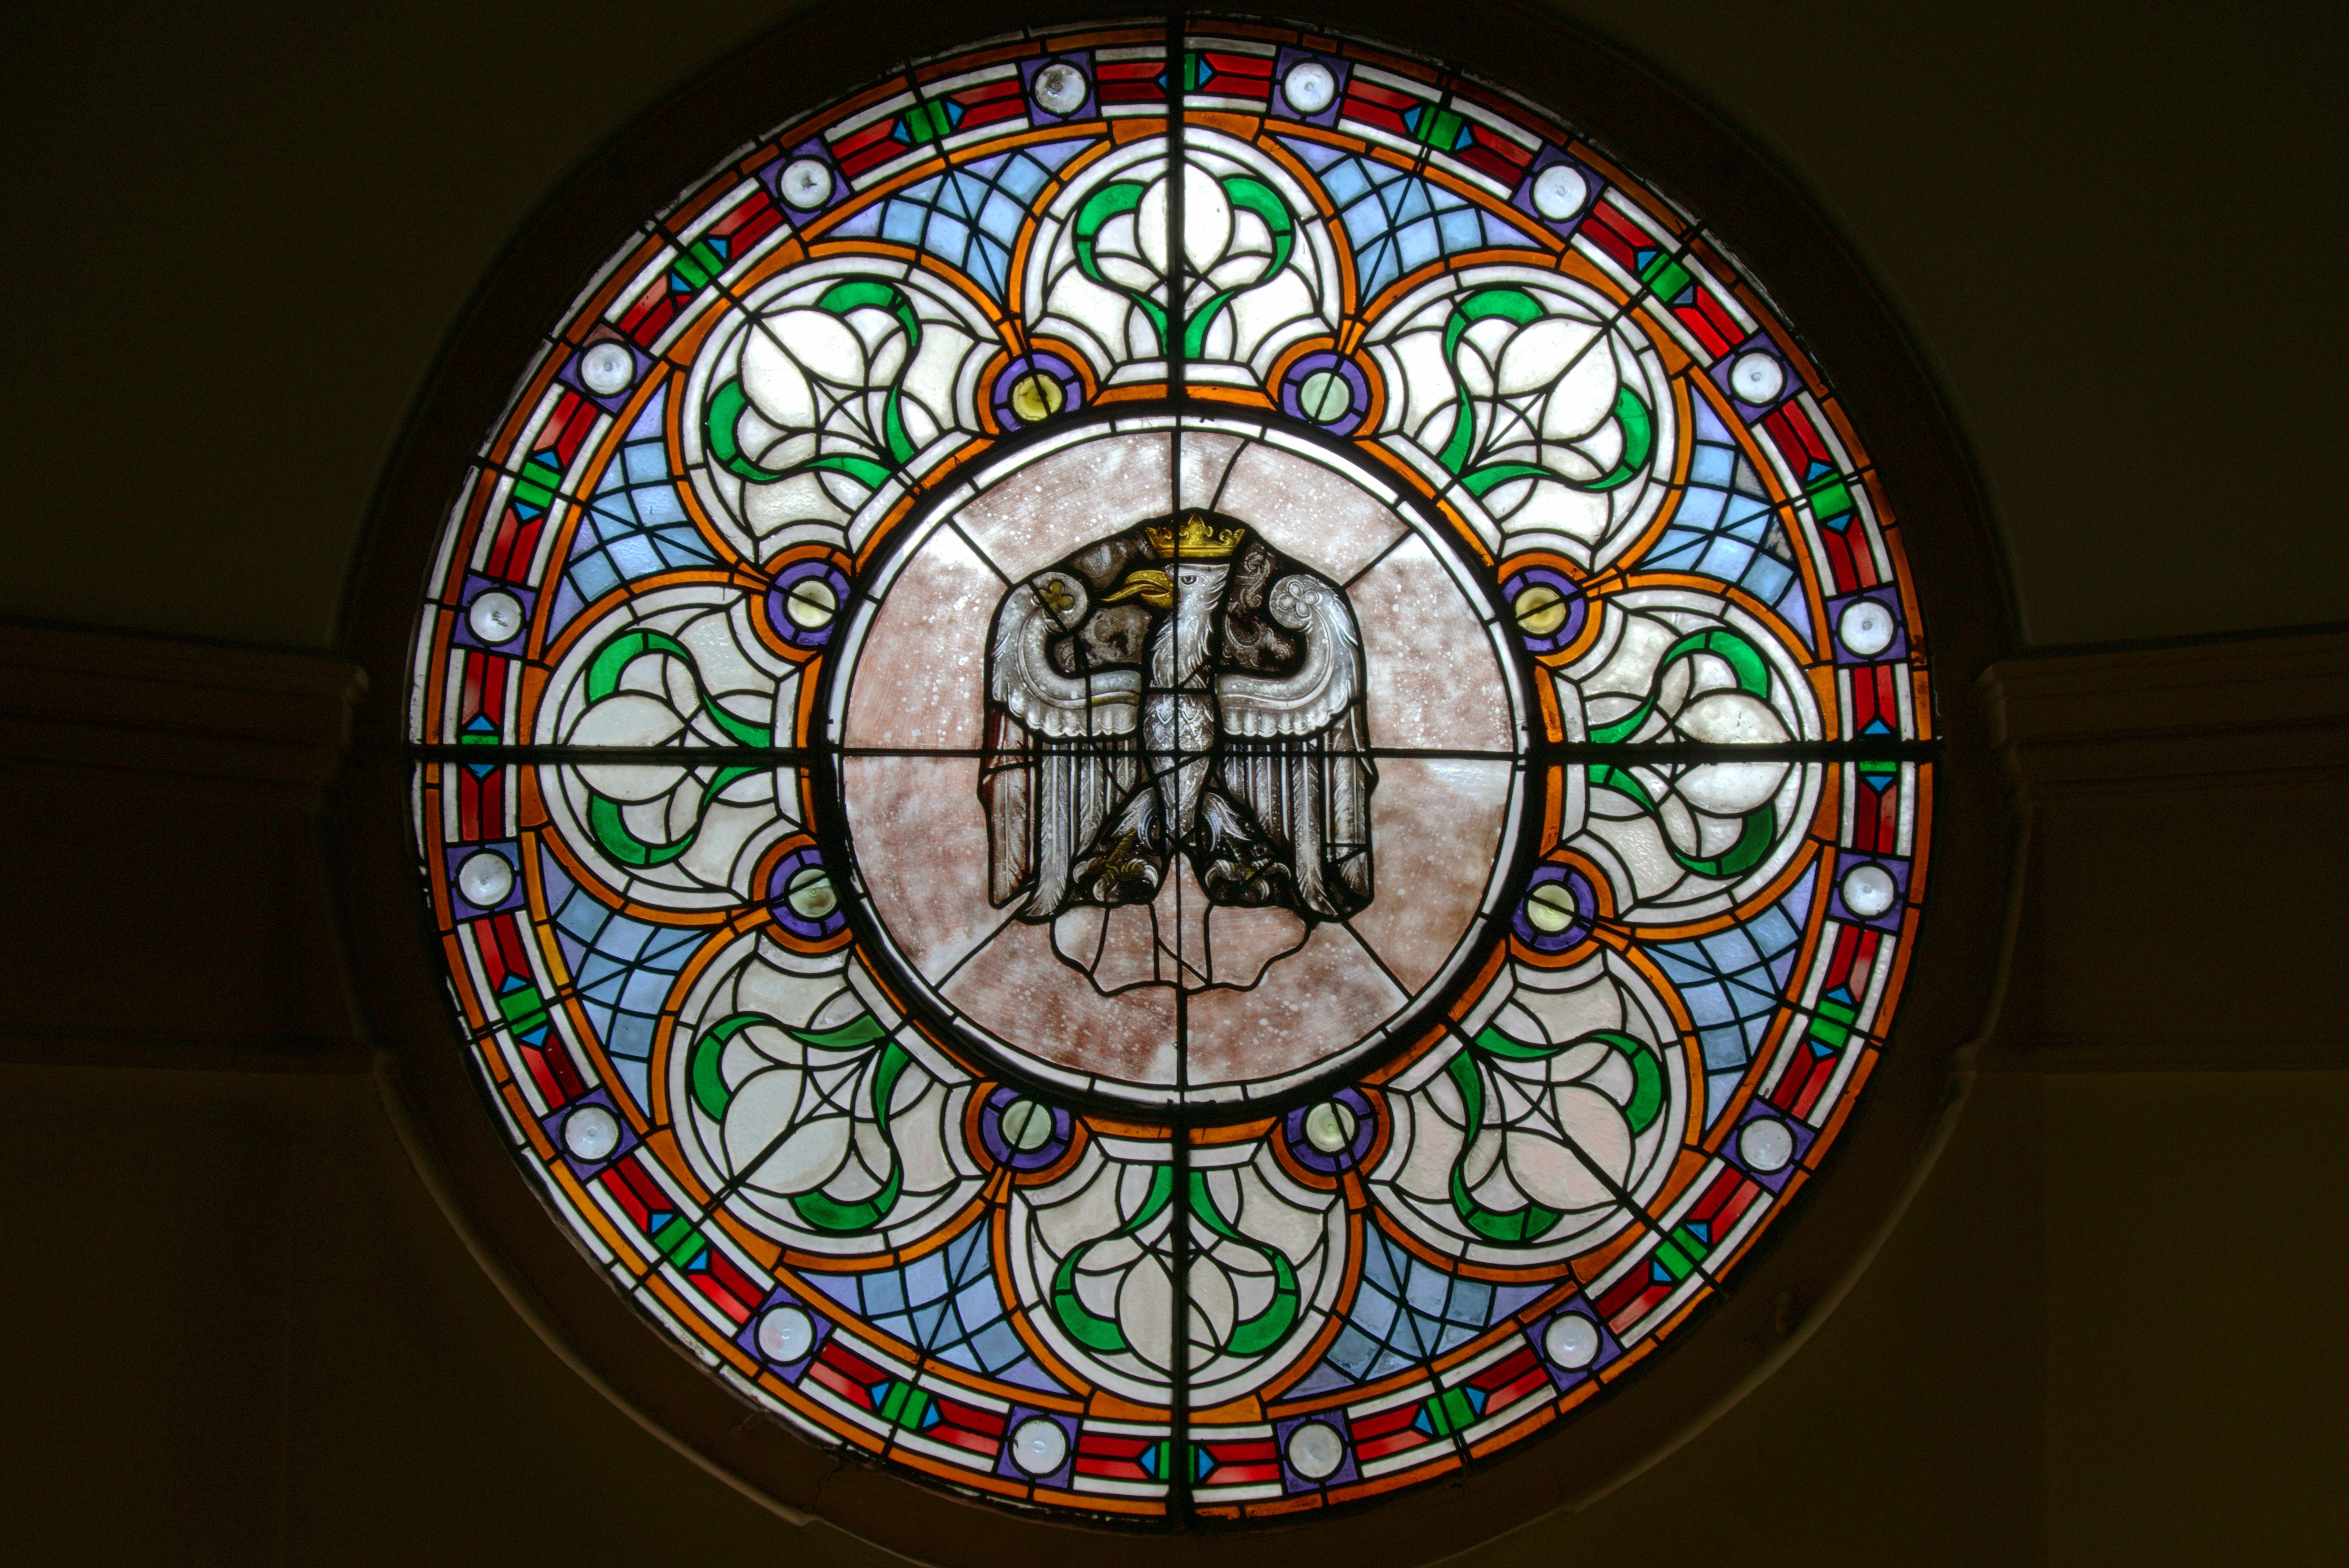
architecture, wheel, round, window, glass, monument, color, eagle, material, stained glass, circle, ornament, colors, circular, glasses, symmetry, home decor, decorating, civil, stained glass window, the art of, coat of arms, pane, the town hall, krotoszyn